Landing gear

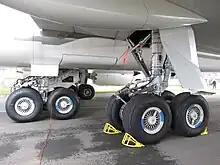
The retractable main landing gear of a Boeing 747

Landing gear is the undercarriage of an aircraft or spacecraft that is used for taxiing, takeoff or landing. For aircraft, it is generally needed for all three of these. It was also formerly called "alighting gear" by some manufacturers, such as the Glenn L. Martin Company. For aircraft, Stinton makes the terminology distinction "undercarriage (British) = landing gear (US)".